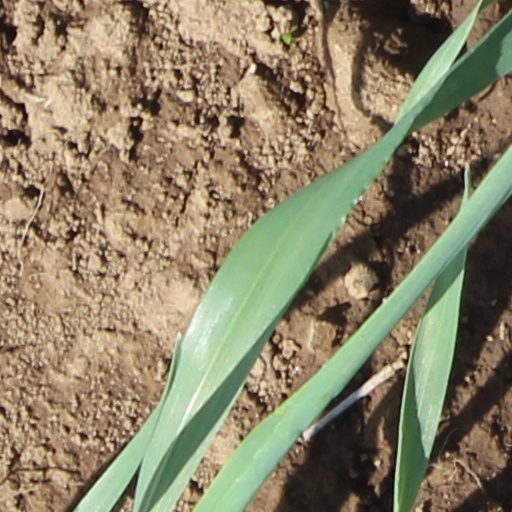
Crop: wheat